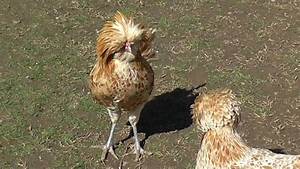
Label: gallina